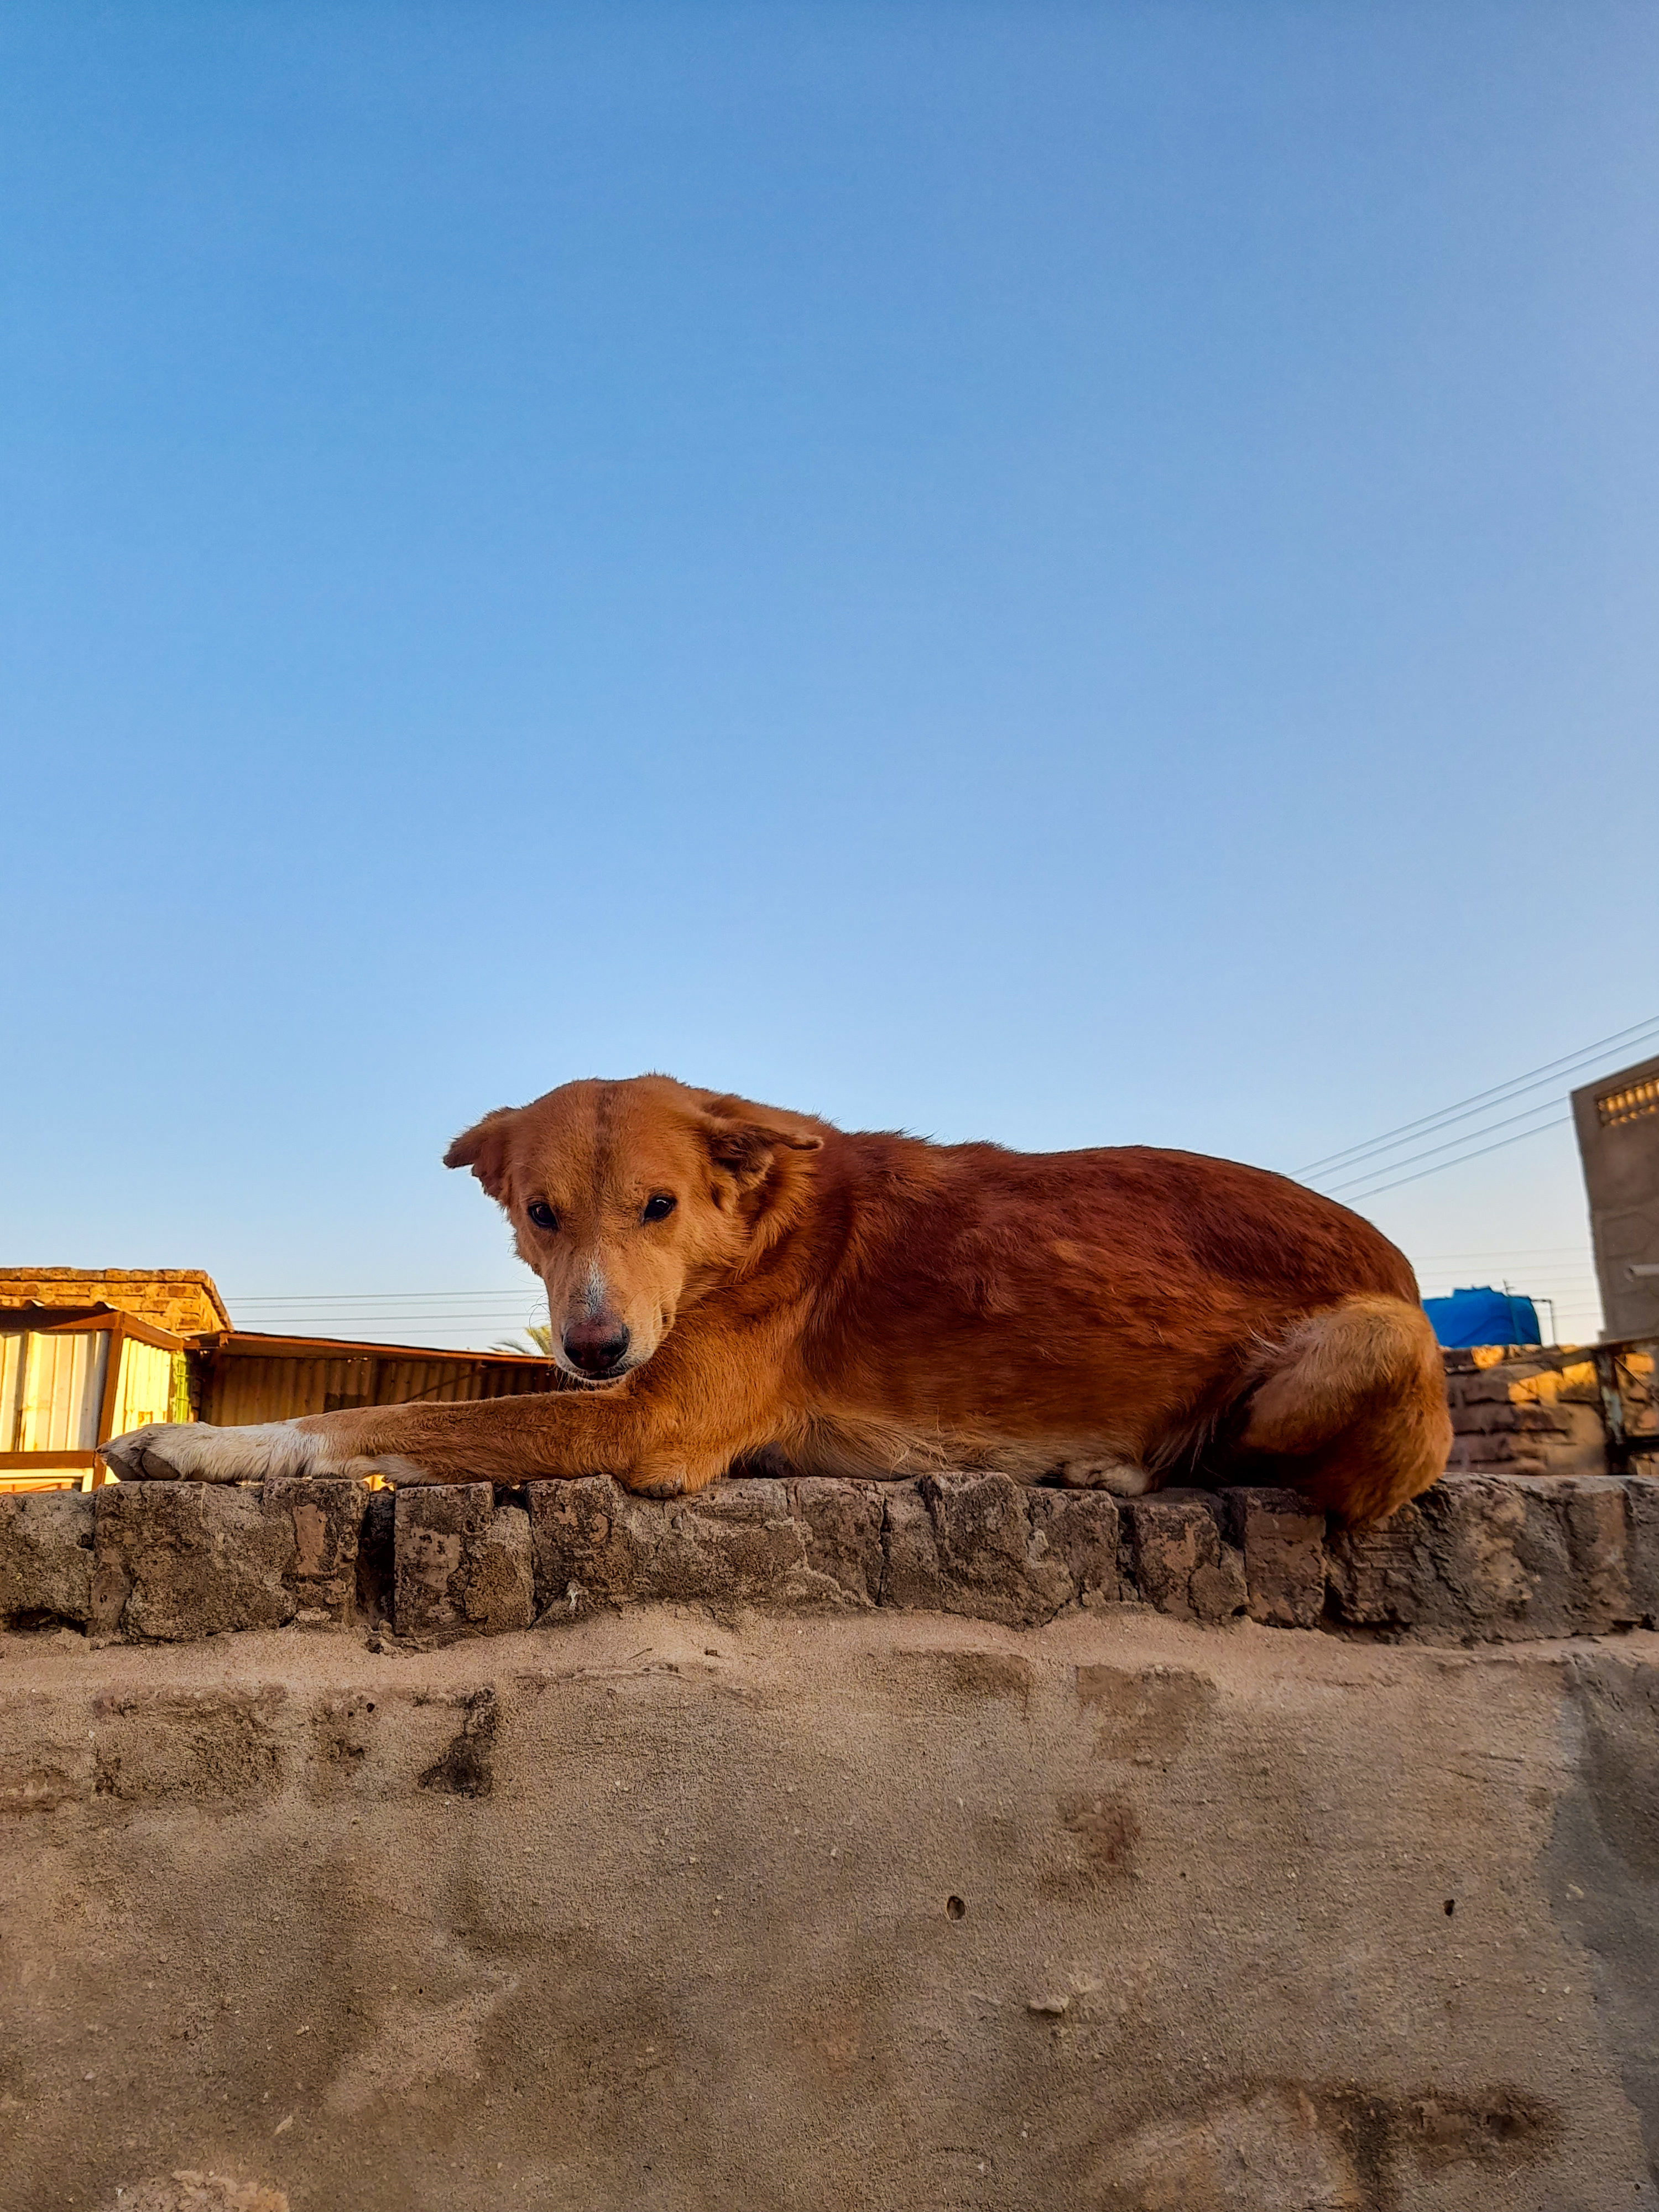
الوصف بالفصحى: صورة لكلب يستلقي على حائط منزل للتأمين، ويمكن اعتبار الكلاب أكثر أنواع الحيوانات الأليفة انتشاراً وسط الأولاد والشباب على وجه الخصوص
التصنيف: Uncategorized